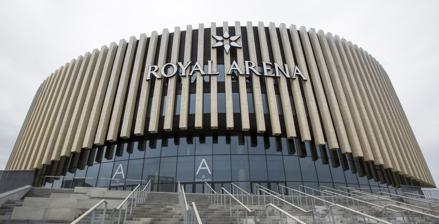
Building: Royal Arena
Country: Denmark
Year built: 2017
Multi-use indoor arena in Copenhagen Royal Arena Copenhagen Arena Location Ørestad Syd , Copenhagen Coordinates 55°37′26″N 12°34′26″E / 55.624°N 12.574°E / 55.624; 12.574 Owner Arena CPHX P/S Operator Danish Venue Enterprise Capacity 12,500 (ice hockey) 13,000 (handball) 17,000 (concerts) Construction Broke ground 26 June 2013 Built 2013–2016 Opened 3 February 2017 Construction cost DKK 1 billion EUR € 134 million Architect 3XN (primary) HKS, Inc. (arena experts) Planit IE (landscape) Structural engineer Arup and ME Engineers Website www .royalarena .dk The Royal Arena is a multi-use indoor arena in the Ørestad South area of Copenhagen , Denmark . The ground was broken for construction on 26 June 2013 and the arena opened in February 2017. It has a capacity of 13,000 for sporting events and up to 16,000 (either sitting or standing) for concerts. Background IIHF World Championship 2018. Royal Arena In Copenhagen , Parken Stadium , which is primarily a football stadium, is the largest indoor arena in Denmark (when its retractable roof is closed), with a seating capacity of 38,065. For most international sporting events, Brøndby Hall and Ballerup Super Arena were not considered large enough, while Parken Stadium is too large. While the Malmö Arena in Sweden , across from Copenhagen on the eastern side of the Øresund strait (which forms the Denmark–Sweden border ), was suitable for regional and international events requiring an indoor arena with a capacity of 10,000–20,000, it could not be expected to serve Danish domestic events. Copenhagen also wished to host its own international events, such as the Eurovision Song Contest , World Men's Handball Championship , Ice Hockey World Championship , FINA World Aquatics Championships , and major concerts. Thus, the decision was made to build an arena of this size in Copenhagen. Construction The overall Ørestad area was first chosen by the city council for redevelopment in 1993. The arena project, seen as an important addition to the development plan, was presented at a press conference at Bella Sky Hotel on 23 September 2011. The design of the arena was presented on 7 June 2012. The winning design team consisted of 3XN , HKS, Inc. , Arup , ME Engineers and Planit. This team provided a distinctly Nordic design for the arena. Financing and operation The arena under construction in September 2016 Realdania and Copenhagen Municipality each made DKK 325,000,000 available for the project, while the Elite Facility Committee provided a construction grant, and operating grants were provided by the National Olympic Committee and Sports Confederation of Denmark . The site was made available by CPH City & Port Development . The chosen operator had to arrange the rest of the financing. Although five companies qualified to bid as arena operators, Live Nation was selected as operator ahead of AEG Facilities in December 2011. In 2014, Danish brewery Royal Unibrew was announced as the commercial sponsor, earning the naming rights ("Royal") on the arena. Notable events 2017 European Short Course Championships On 26 September 2016, Metallica announced via their blog that they will be "the first event ever held" at the new arena. Their shows are scheduled for the first week of February 2017. The Weeknd performed at the arena as part of his Starboy: Legend of the Fall Tour on 20 February 2017. The 2017 European Short Course Swimming Championships was the first major sporting event in the arena, with a capacity of circa 12,500. The arena was one of two arenas (the other being Jyske Bank Boxen ) to host the 2018 IIHF World Championship . The Royal Arena was one of eight venues in Denmark and Germany to host the 2019 World Men's Handball Championship . It was also used for the 2018 Spring European League of Legends Championship Series third-place decider and finals on 7 April 2018, and 8 April 2018, respectively. On 28 September 2019, the arena hosted Denmark's first UFC event, UFC Fight Night: Hermansson vs. Cannonier . It was announced that the Royal Arena would host the 2021 World Artistic Gymnastics Championships from 18 to 24 October 2021, before the Danish Gymnastics Federation withdrew from hosting in July 2020. It will be one of eleven venues in Croatia, Denmark and Norway for the 2025 World Men's Handball Championship . Since 2017, the arena has regularly hosted Counter-Strike: Global Offensive tournaments organized by BLAST Pro Series (now BLAST Premier as of 2020). The Royal Arena will host the first Counter-Strike 2 Major tournament in March 2024 with PGL Major Copenhagen 2024 and Dota 2 premier annual tournament The International in September 2024. Concerts Entertainment events in Royal Arena Date Artist Tour Attendance 2017 3 February Metallica WorldWired Tour 46,500 7 February 9 February 17 February D-A-D & Dizzy Mizz Lizzy 16,000 20 February The Weeknd Starboy: Legend of the Fall Tour 15,500 23 February Rod Stewart HITS 2017 9,500 4 March Avenged Sevenfold 10,000 3 March Drake Boy Meets World Tour 16,000 18 March Marcus & Martinus Together Tour 14,000 23 March Cirque Du Soleil Varekai 24 March 25 March 26 March 29 March Dave Matthews & Tim Reynolds 19 April We Will Rock You 20 April 21 April 22 April 23 April 27 April 28 April 29 April 30 April 4 May 5 May 6 May 7 May 9 May John Mayer The Search for Everything World Tour 16,000 18 May Bruno Mars 24K Magic World Tour 16,000 24 May Nik & Jay 14,000 2 June André Rieu 5 June Aerosmith Aero Vederci Baby Tour 12,000 15 June Celine Dion Celine Dion Live 2017 13,269 2 September Metallica WorldWired Tour 15,500 9 September Guldtuben 15. September Riverdance 16. September 24 September Sting 57th & 9th Tour 8,000 28 September John Legend 7,000 29 September Ricky Gervais 5 October Chris Rock 20 October Nick Cave & The Bad Seeds 25 October Cats 26 October 27 October 28 October 29 October 4 November Gorillaz Humanz Tour 16,000 11 November Carpark North 6,000 20 November Five Finger Death Punch & In Flames 10,000 22 November Queen + Adam Lambert Queen + Adam Lambert Tour 2017-2018 16,000 29 November Scorpions 10,000 29. December Comedy Aid 2018 9 January Depeche Mode Global Spirit Tour 15.461 31 January Zulu Awards 2 February Gulddreng 8 February Alex Vargas 10 February Marcus & Martinus Moments Tour 11 February Kygo 25 February The Killers Wonderful Wonderful World Tour 1 March Kendrick Lamar Damn Tour 15.187 9 March Erasure 10 March Chainsmokers 19 March Harry Styles Harry Styles: Live on Tour 10.580 7 April League of Legends EU LCS Spring 3rd Place Decider Over 18000 8 April 20 April Sam Smith The Thrill of It All Tour 13.404 27 May Denmark Celebrate The Crown Prince 1 June Game of Thrones Game of Thrones Live Concert Experience 3 June Enrique Iglesias Enrique Iglesias Live 15,500 5 June Iron Maiden Legacy of the Beast World Tour 16,000 8 June Katy Perry Witness: The Tour 16, 000 10 June Judas Priest & Megadeth 6,500 15 June Fast & Furious Fast & Furious Live 16 June 16 June 22 June Runrig 23 June André Rieu 27 June Arctic Monkeys 3 July Paul Simon Homeward Bound - The Farewell Tour 4 August Justin Timberlake Man of the Woods Tour 26,234 5 August 10 August Roger Waters Us + Them Tour 23.512 11 August 5 September Kevin Hart What Now Tour 15 September 50 Cent Get Rich Or Die Tryin' 16 September Jeff Lynne's ELO 22. September Guldtuben 29 September U2 Experience + Innocence Tour 31,012 30 September 6 October Nephew 13 October Dave Chappelle & Jon Stewart 14 October Shania Twain Shania Now Tour 25 October Anders Matthesen 25th Anniversary 26 October 27 October 28 October Bon Iver 30 November Paul McCartney Freshen Up (tour) 15.143 1 December MØ Forever Neverland tour 16,000 3 December Slayer 4 December Mariah Carey All I Want for Christmas Is You, a Night of Joy and Festivity 2019 29 January Lukas Graham Purple Tour 30 January 31 January 11 February Twenty One Pilots Bandito Tour 21 February Steve Wilson 23 February Passionata 1 March Nicki Minaj & Future NickiHndrxx Tour 2 March Post Malone 7 March Anderson .Paak Andy's Beach Club World Tour 12 March Andrea Bocelli 16 March Shawn Mendes Shawn Mendes: The Tour 13.297 17 March Dave Matthews Band 9 April Michelle Obama 26 April The Illusionist 27 April 28 April 3 May Michael McIntyre 10 May Walking With Dinosaurs 11 May 12 May 17 May Mumford & Sons Delta Tour 18 May Elton John Farewell Yellow Brick Road 13.186 21 May Gods Of Rap 31 May Anne Linnet , Sanne Salomonsen & Lis Sørensen 1 June 4 June Tenacious D Post-Apocalypto Tour 6 June Elton John Farewell Yellow Brick Road Tour 13.279 8 June Backstreet Boys DNA World Tour 15.505 10 June The Eagles 15 June Mark Knopfler Down The Road Wherever Tour 22 June André Rieu 11 July John Fogerty 8 September Muse Simulation Theory World Tour 14 September Khalid Free Spirit World Tour 11.993 19. September Mads & Monopolet 25 September Alice Cooper 1 October Ariana Grande Sweetener World Tour 15.473 5 October Brad Paisley 6 October John Mayer 15 October Cher Here We Go Again Tour 13.015 26 October Michael Bublé An Evening with Michael Bublé 27 October 9 November Phlake 23 November The Minds Of 99 29 November The National 1 December Volbeat 5 December Björk Cornucopia 2020 17 January Hot Wheels Monster Trucks Live 18 January 24 January Five Finger Death Punch 15 February Disney On Ice 16. February 20 February Slipknot 21 February Stormzy 22 February Halsey Manic World Tour 3.937 29 February MGP Junior (Danish TV series) 7 March Dansk Melodi Grand Prix 0 (due to Covid) 2021 11 September Jesus Christ Superstar 23 October Rick Astley 2 December jung 9 December Ricky Gervais 2022 22 March Louis C.K. 7 April The Minds of 99 Infinity Action Tour 8 April 16 April Dizzy Mizz Lizzy Alter Eco Tour 23 April Tool 27 April Hans Zimmer 29 April A-Ha 24 May Trevor Noah Back To Abnormal Tour 27 May Kashmir Reunion Tour 28 May 31 May Jeff Dunham Seriously!? 1 June Gabriel Iglesias 9 June Alanis Morissette Alanis Morissette World Tour 2022 11 June Adam & Noah Farewell Show (Farvel & Tjak) 14 June Eric Clapton Summer 2022 European Tour 15 June 24 June André Rieu 28 June Five Finger Death Punch 5 July Pearl Jam Gigaton Tour 17 July Queen + Adam Lambert The Rhapsody Tour 18 July 20 July Brad Paisley World Tour 2022 13 August Toto 22 August Tame Impala 7 October Deep Purple Whoosh! Tour 2022 14 October The Cure 2022 European Tour 15 October Kendrick Lamar The Big Steppers Tour 21 October Sting My Songs Tour 29 October Gilli 3 November Cirque du Soleil Corteo 4 November 5 November 6 November 9 November Swedish House Mafia Paradise Again World Tour 11 November Jada 12 November Saveus 11 December Simply Red Blue Eyed Soul World Tour 2022 15 December Blackpink Born Pink World Tour 15,525 2023 16 February George Ezra 18 February Lizzo The Special Tour 27 February Robbie Williams XXV Tour 4 March ATEEZ THE FELLOWSHIP: BREAK THE WALL 28 March Andrea Bocelli 30 March Dean Lewis The Future is Bright Tour 1 April Tobias Rahim 30 April Sabaton The Tour To End All Tours 2 May Måneskin Loud Kids Tour 3 June Wu Tang Clan Nas NY State Of Mind Tour 5 July Elton John Farewell Yellow Brick Road 7 July Pet Shop Boys Dreamworld Tour 30 September 50 Cent The Final Lap Tour Busta Rhymes 25 October Madonna The Celebration Tour 26 October 2024 1 May Tenacious D The Spicy Meatball Tour Crusade 20 May Jonas Brothers Five Albums. One Night. The World Tour 30 May Olivia Rodrigo Guts World Tour 11 June Nicki Minaj Pink Friday 2 World Tour 29 August Justin Timberlake The Forget Tomorrow World Tour 30 August 3 November NCT DREAM The Dream Show 3: Dream( )scape See also List of indoor arenas in Denmark List of indoor arenas in Nordic countries References